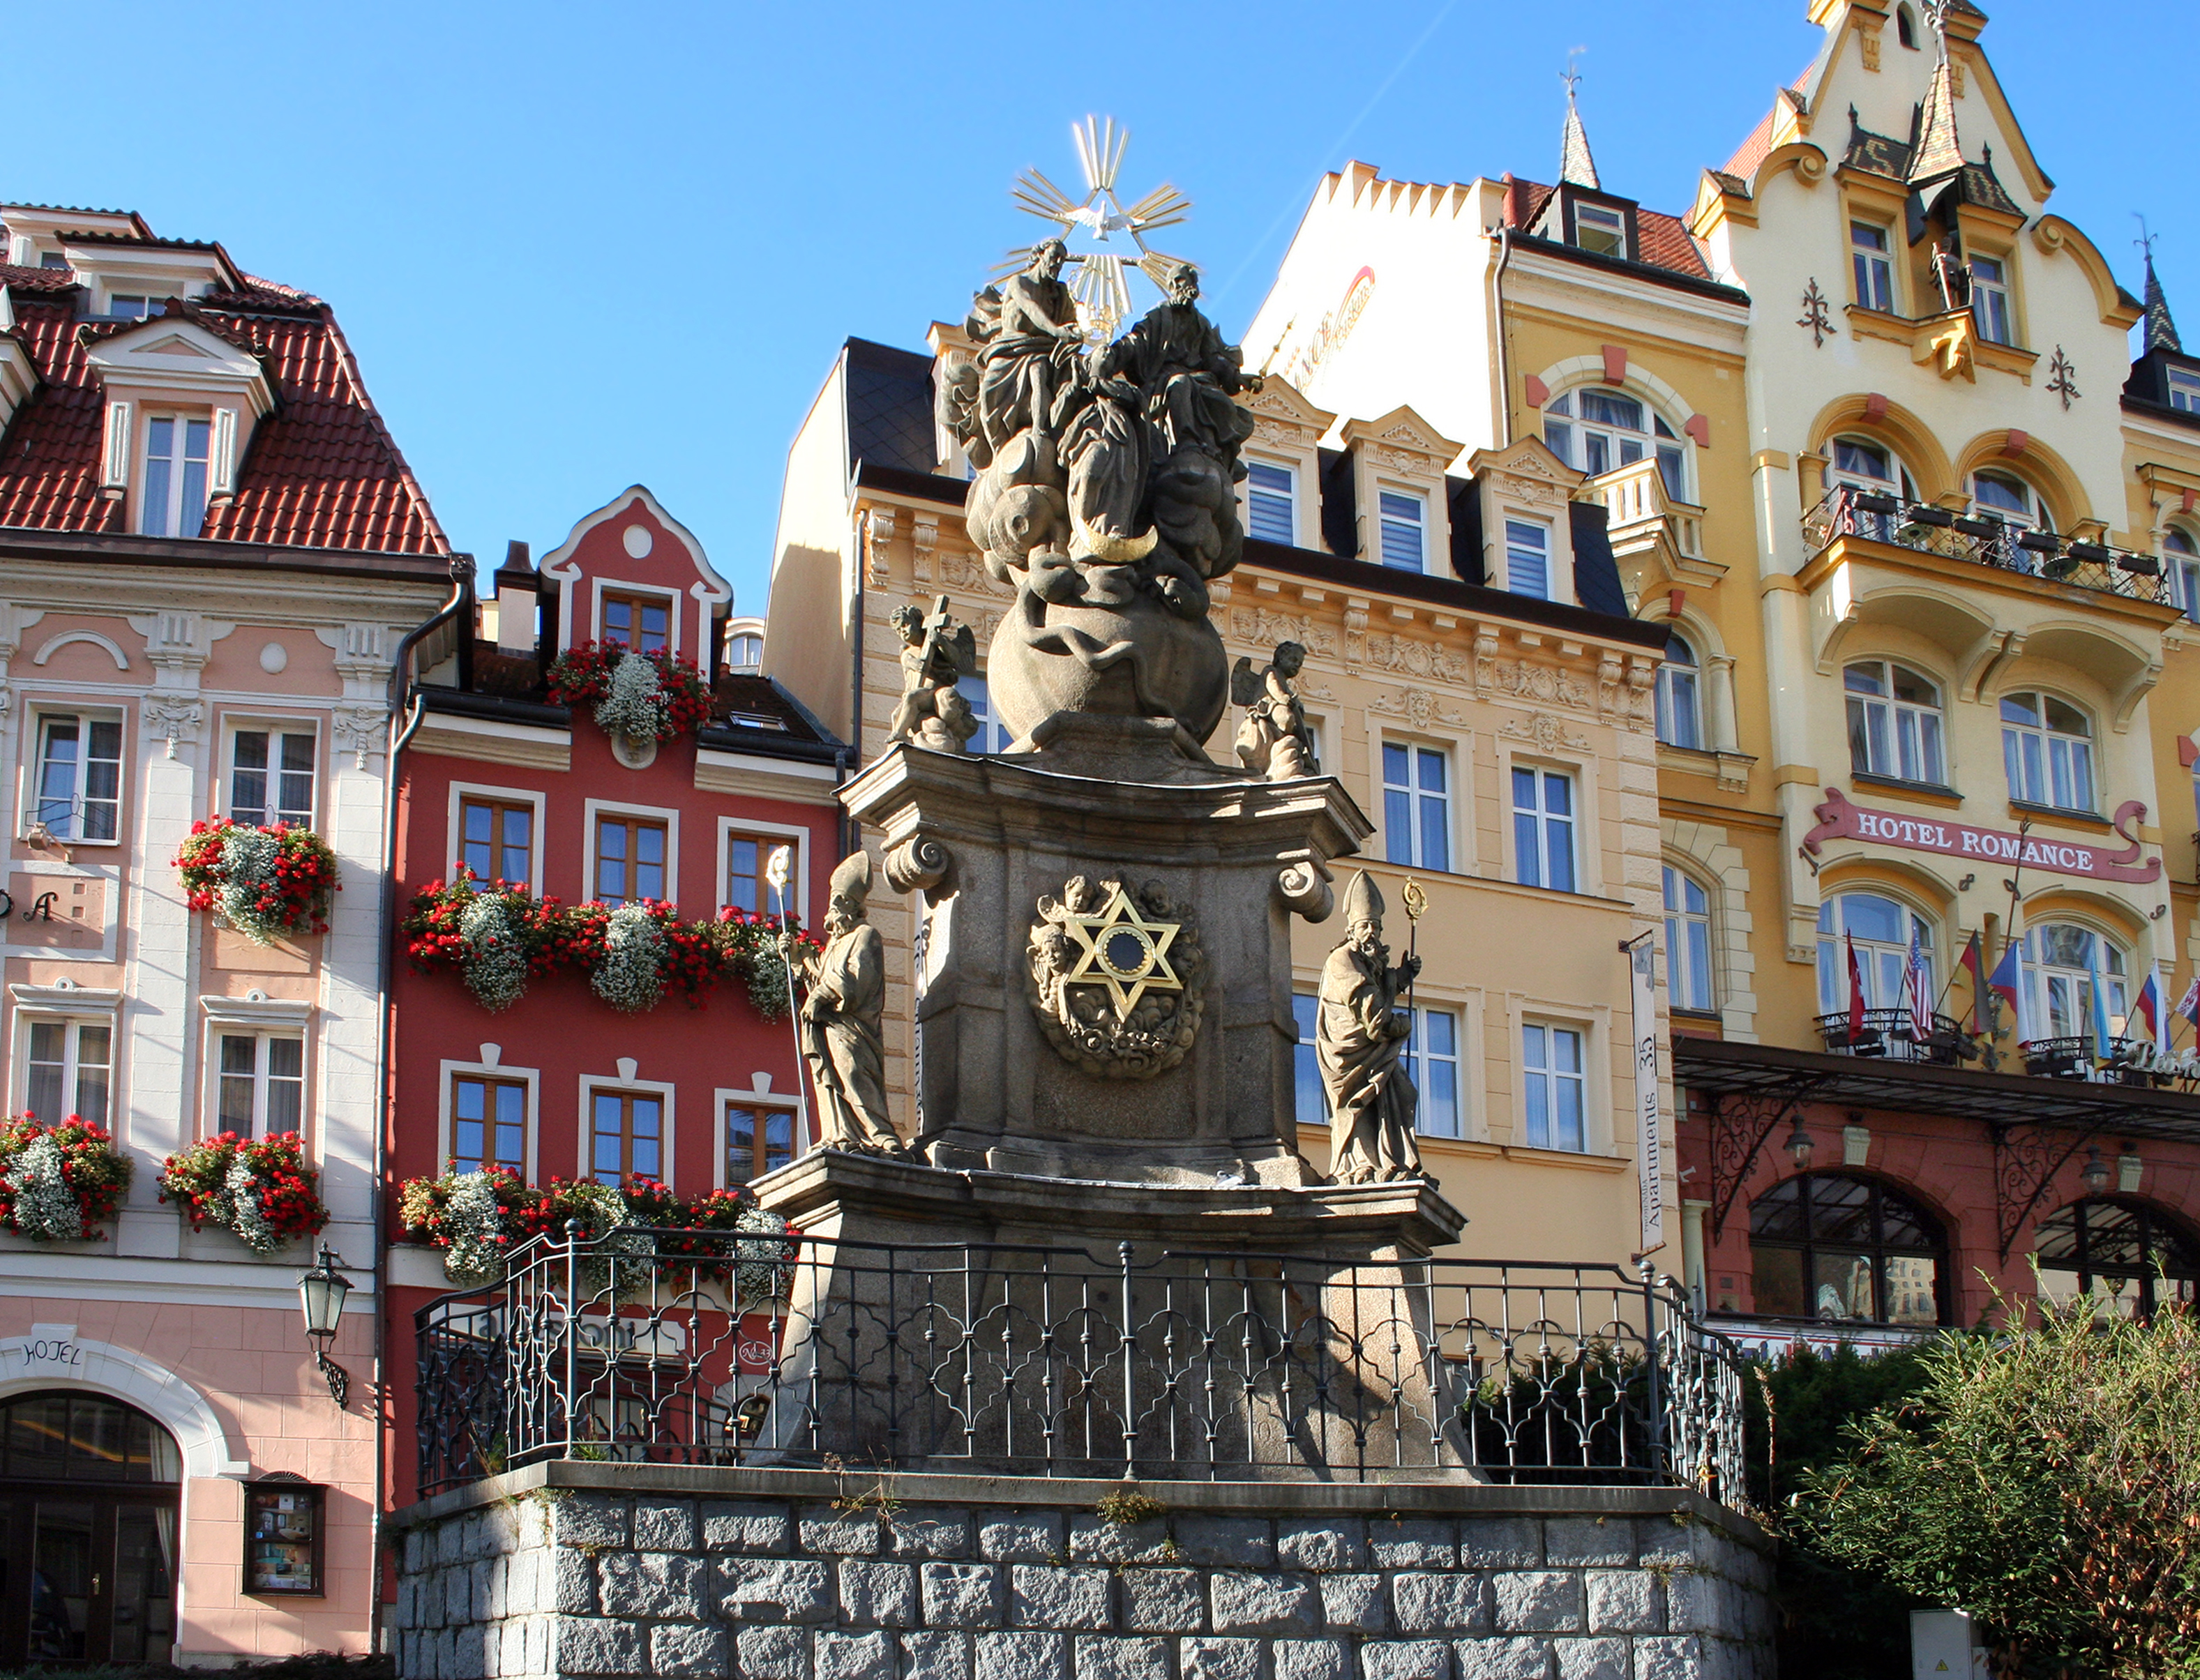
czech republic, karlovy vary, center, city, spa, resort, health, landmark, architecture, building, town, plaza, public space, facade, town square, classical architecture, statue, historic site, monument, stately home, palace, tourist attraction, mansion, estate, medieval architecture, chateau, tourism, metropolis, historic house